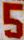
Number: 5